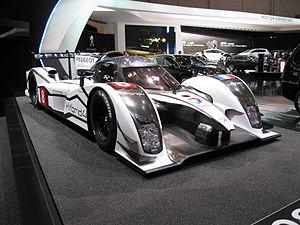
La Peugeot 908 de la saison 2011, de nom de code « Peugeot 90X », est un coupé conçu par le constructeur automobile français Peugeot destiné à concourir en Le Mans Prototype. Le prototype succède à partir de 2011 à la Peugeot 908 HDi FAP dans les compétitions internationales et notamment dans l’épreuve reine des 24 Heures du Mans où il affrontera, entre autres, l’Audi R18 TDI.